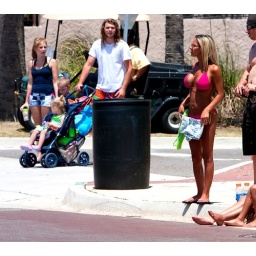
The lady in the blue shirt looks like she's pissed at her husband there for staring...